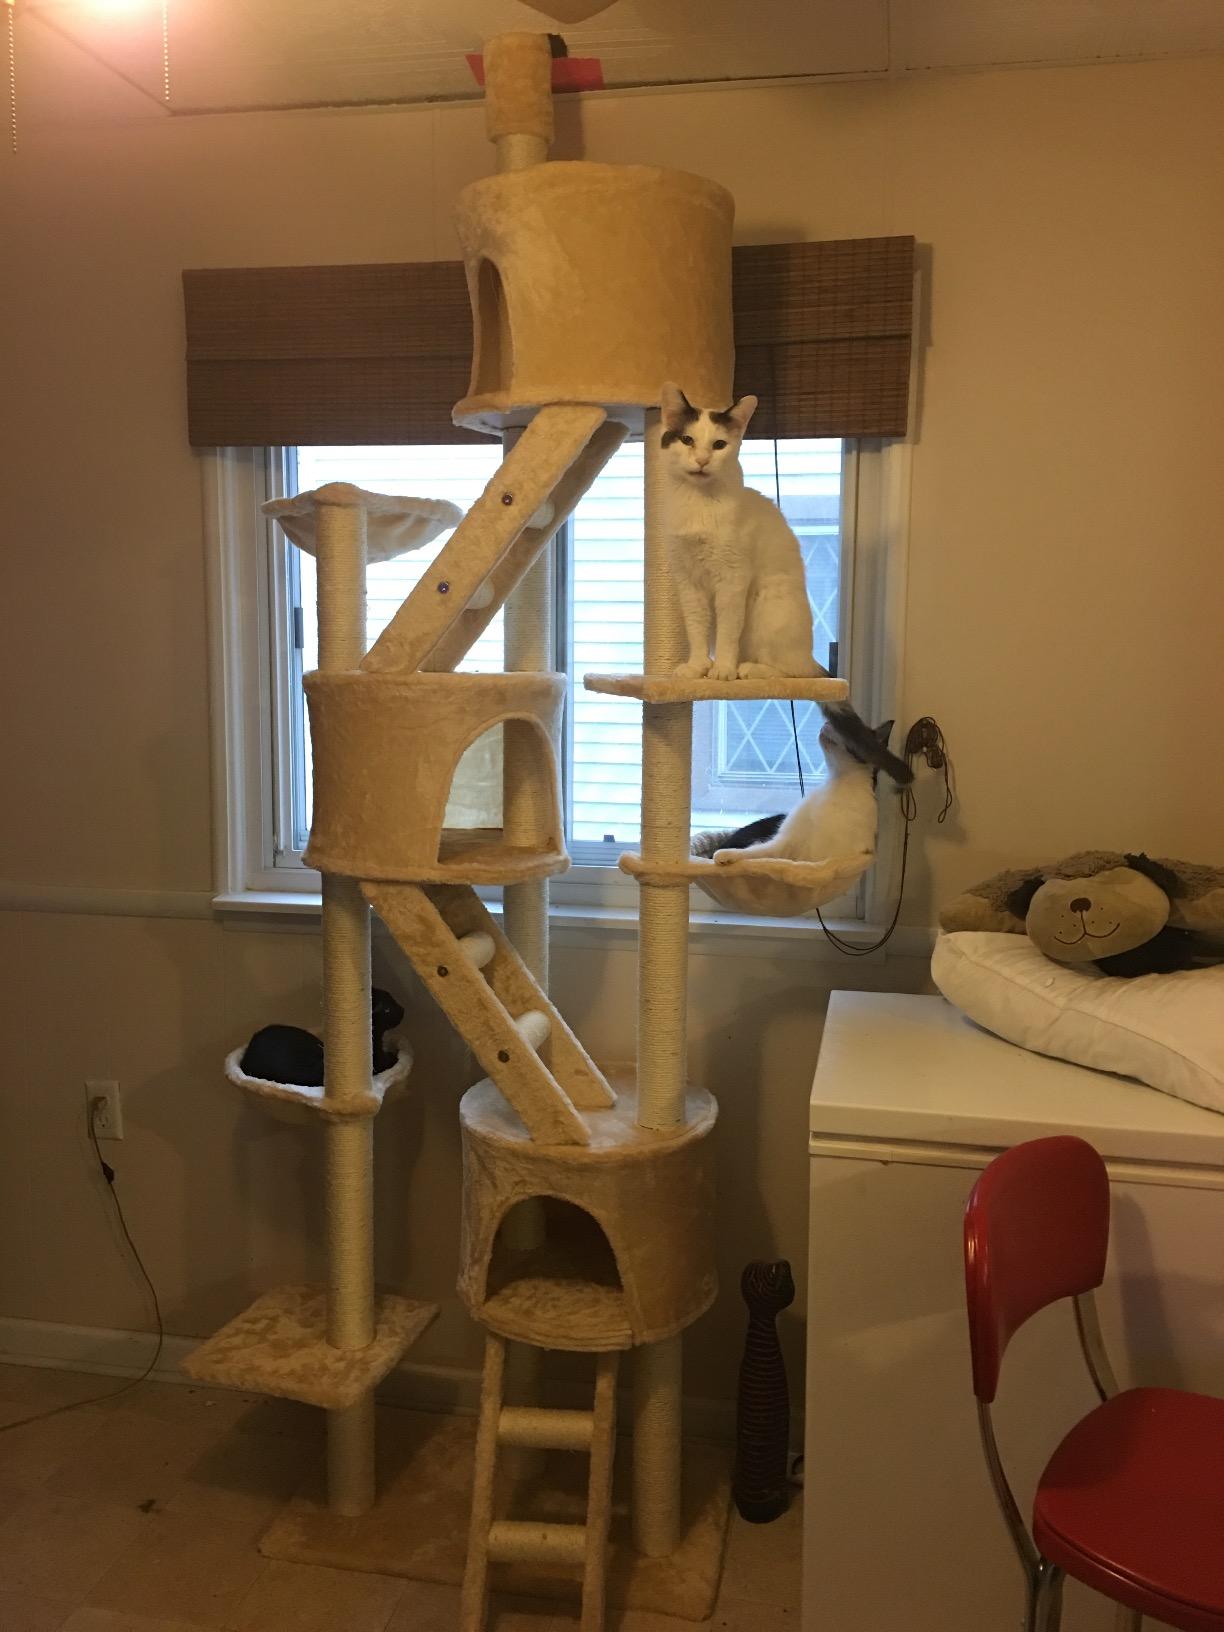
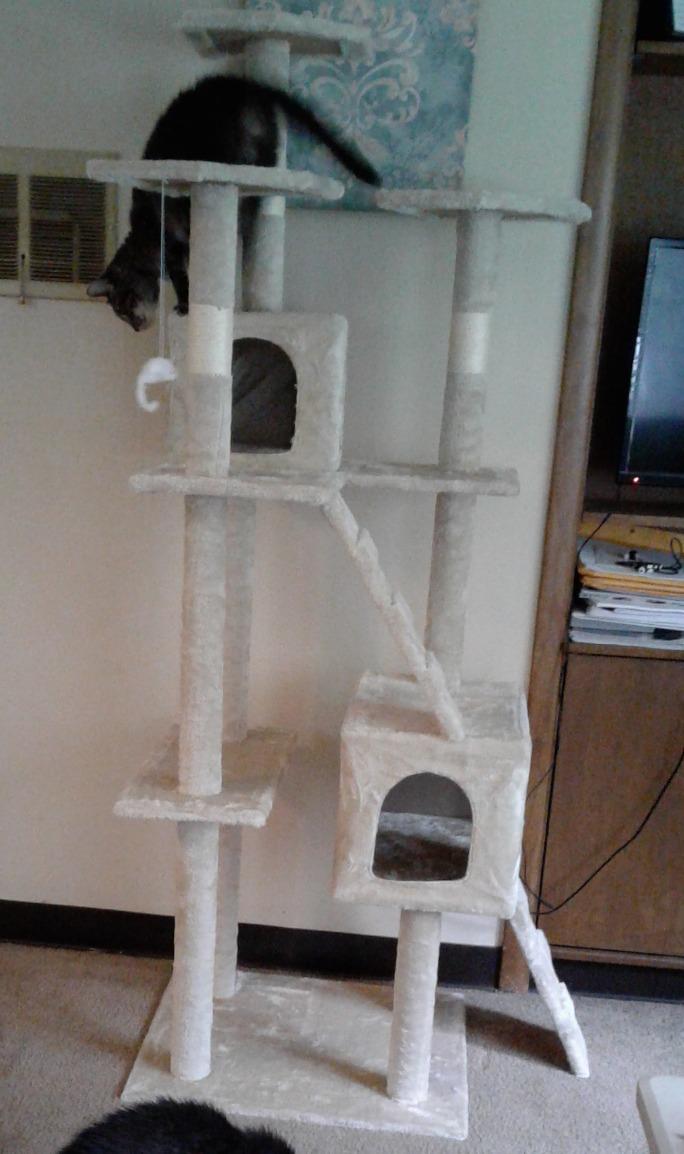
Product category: items_cat tree
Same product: no